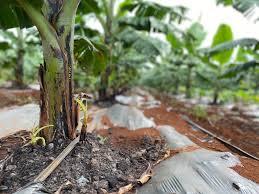
Shamba la migomba limepandwa kwa mpangilio mzuri. Kila mti umewekewa plastiki juu ya udongo kwa ajili ya kuhufadhi unyevu na kuzuia magugu. Huku mfumo wa umwagiliaji matone ukionekana ukitoa maji moja kwa moja kwenye mzizi wa mmea.